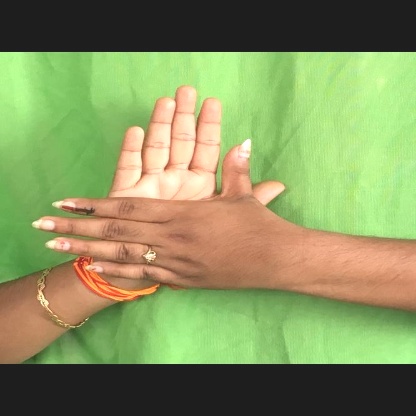
Mudra: Chakra